Pope Adrian VI

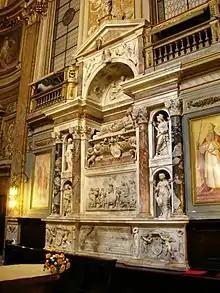
The funeral monument for Adrian VI in Santa Maria dell'Anima in Rome

Adrian VI died in Rome on 14 September 1523, after one year, eight months and six days as pope. Most of his official papers were lost after his death. He published "Quaestiones in quartum sententiarum praesertim circa sacramenta" (Paris, 1512, 1516, 1518, 1537; Rome, 1522), and "Quaestiones quodlibeticae XII." (1st ed., Leuven, 1515). He is buried in the Santa Maria dell'Anima church in Rome.